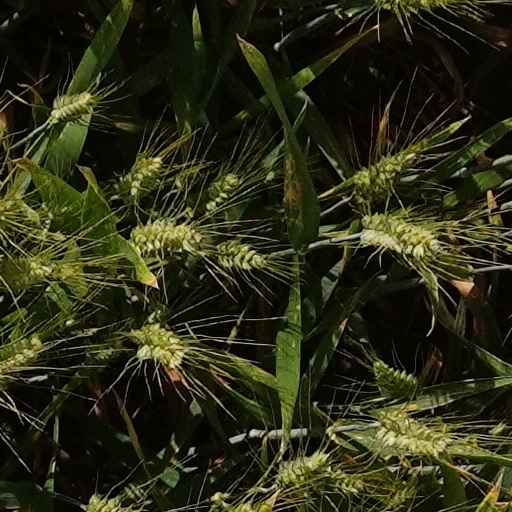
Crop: wheat